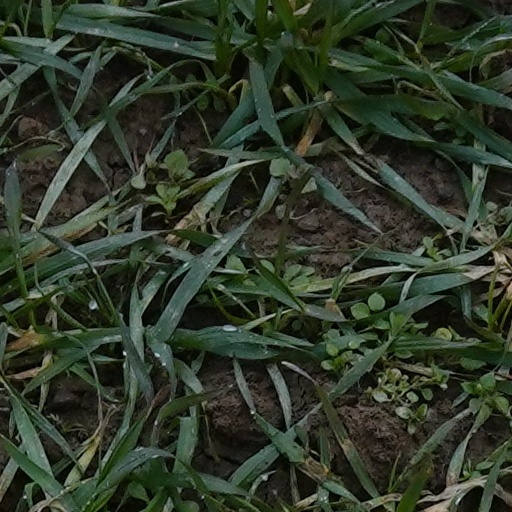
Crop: wheat